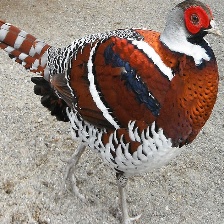
Species: ELLIOTS  PHEASANT
Scientific name: SYRMATICUS ELLIOTI